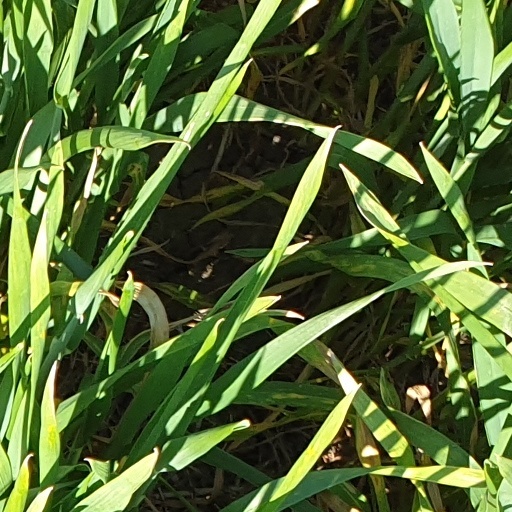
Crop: wheat